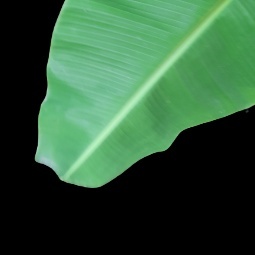
Label: Healthy